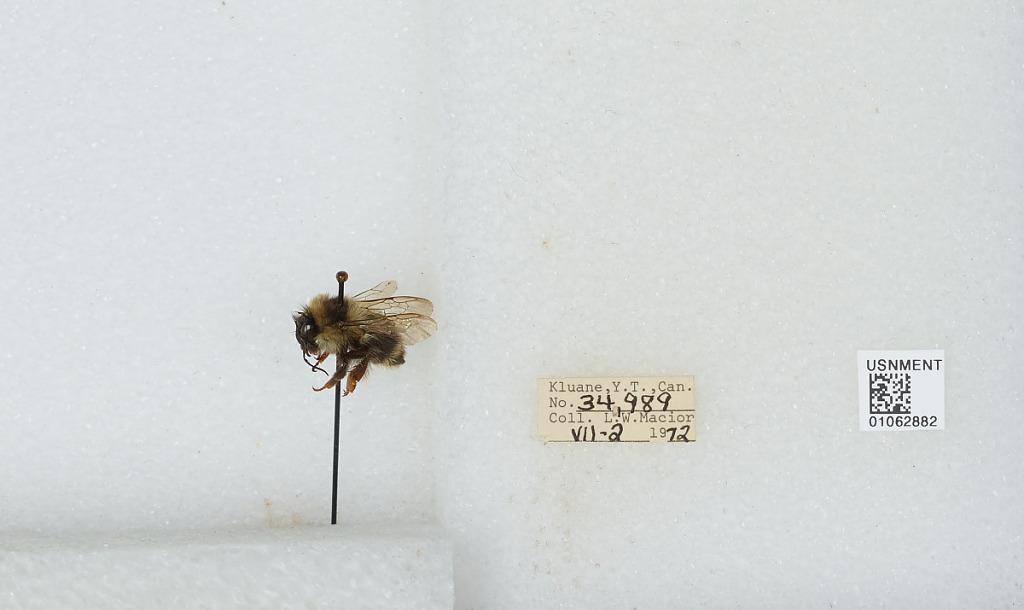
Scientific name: Bombus bifarius nearcticus
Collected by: L. Macior
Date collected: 1972-7-2
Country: Canada
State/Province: Yukon Territory
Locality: Kluane
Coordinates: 60.75, -139.5